Angélique Spincer

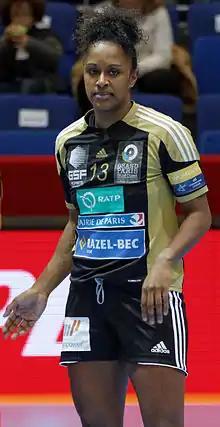
Angélique Spincer (2013)

Angélique Spincer (born 25 June 1984) is a French former team handball player. She played most of her career for the French handball club Issy-Paris Hand. She played for the French national team, and participated at the 2011 World Women's Handball Championship in Brazil.